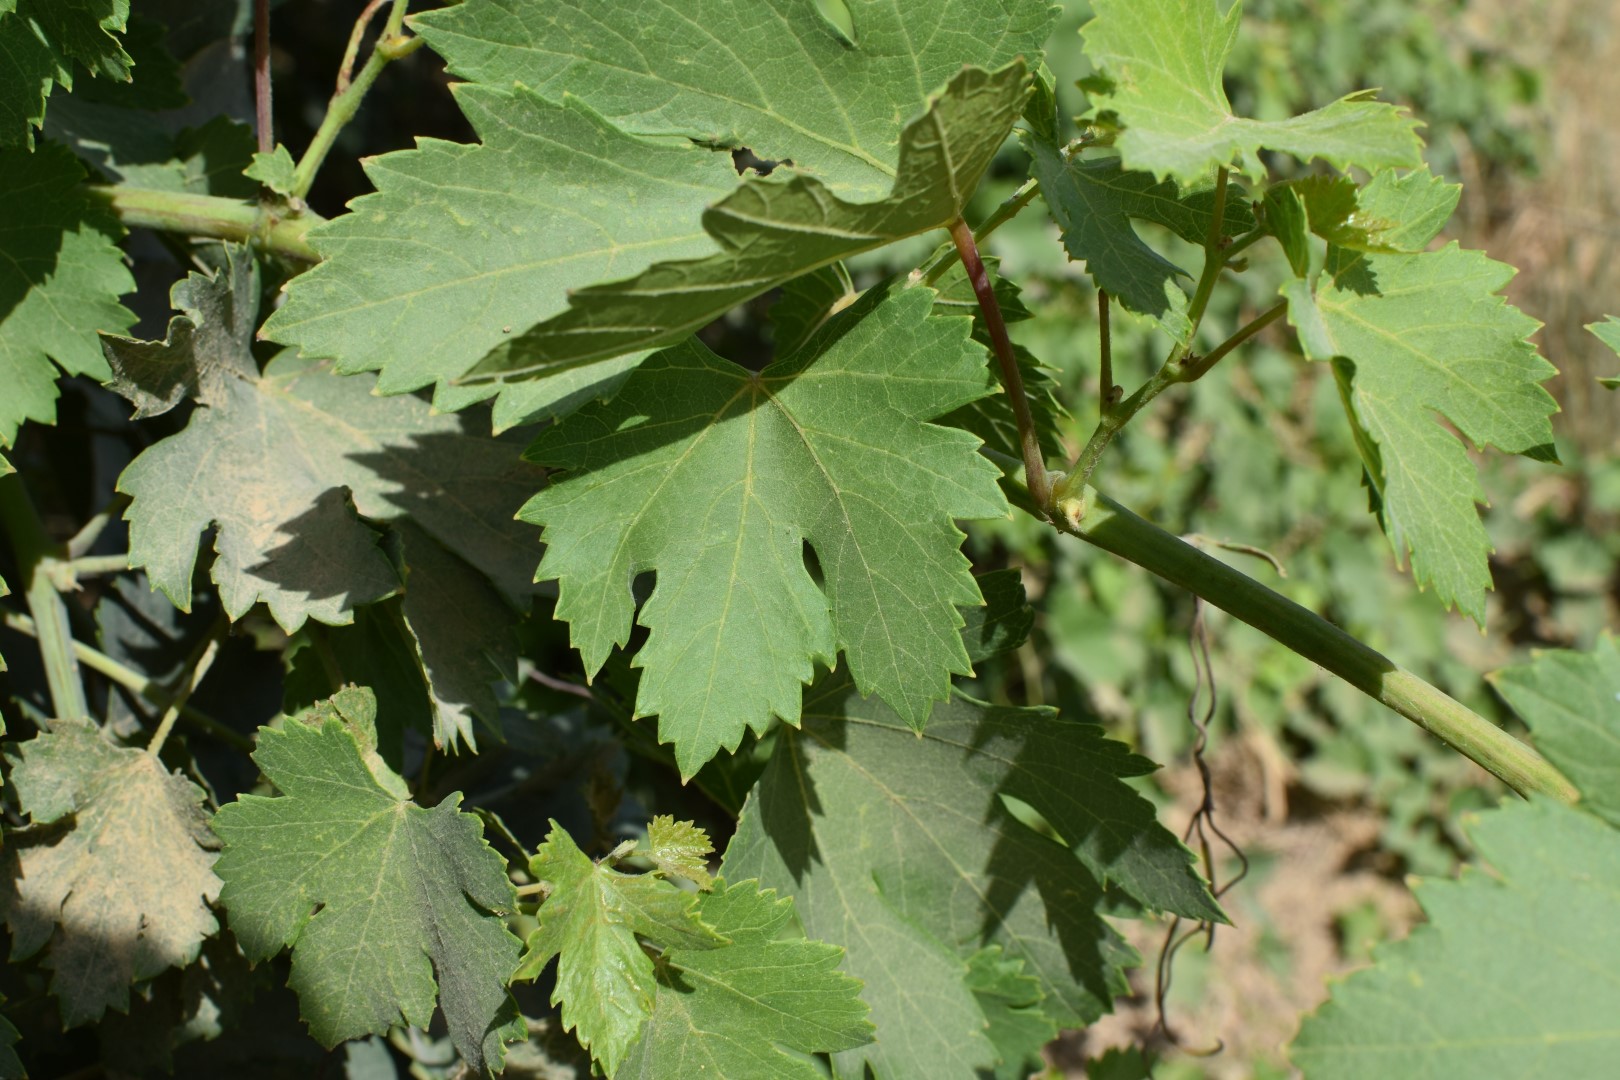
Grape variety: Halawani